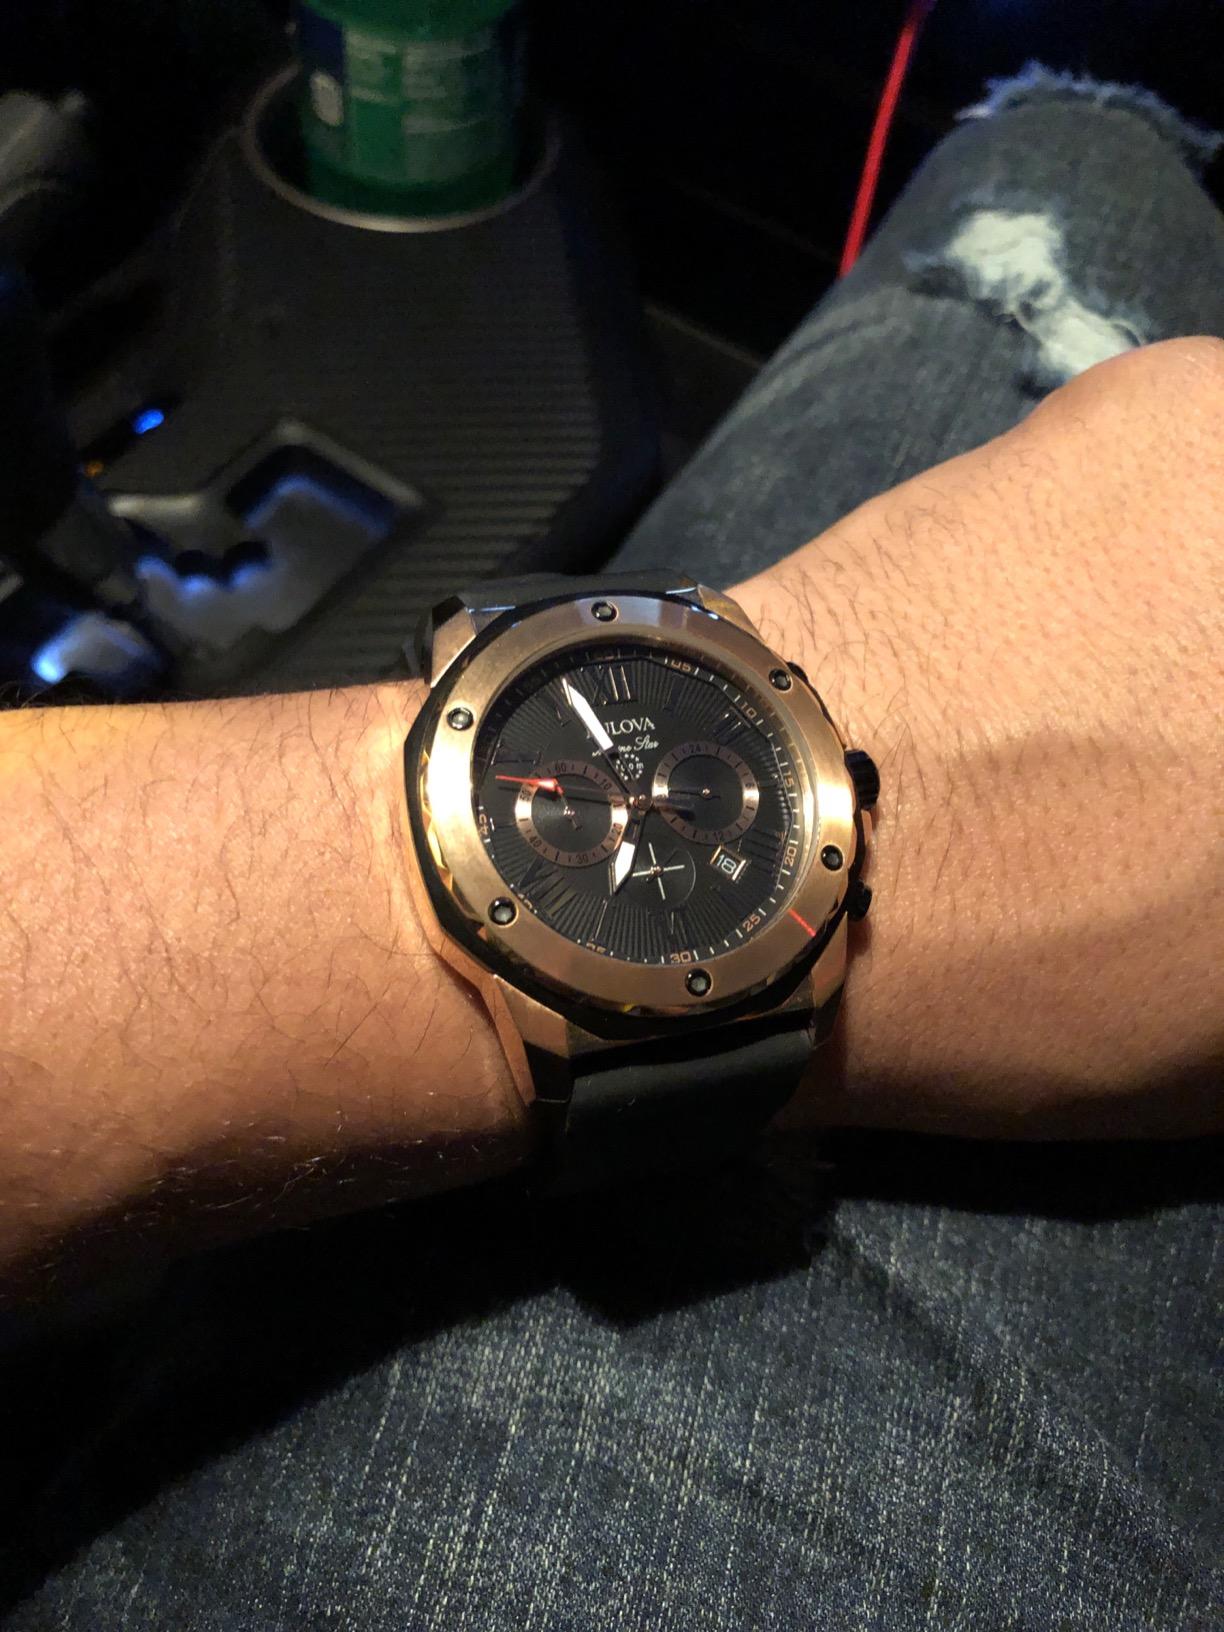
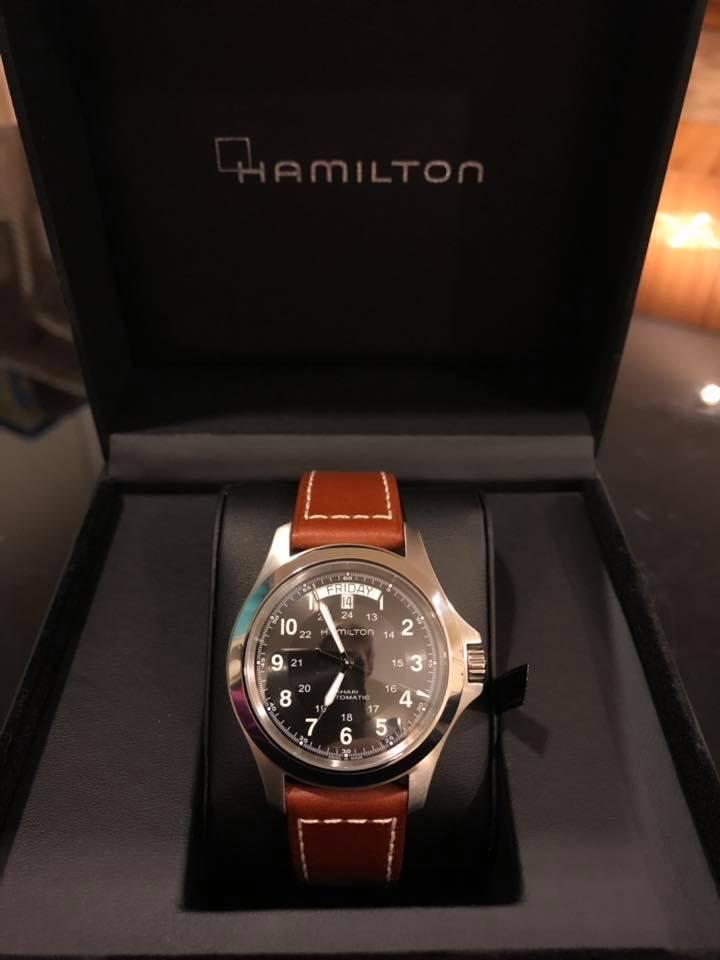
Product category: accessories_watch
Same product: no